Fromo Kesaro

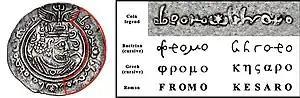
Bactrian script reading of "Fromo Kesaro" ("Rome Caesar") on the coinage of the ruler, with Greek script and Latin script correspondence. The final "υ" after the name is the Greek genitive, i.e. "Of...".

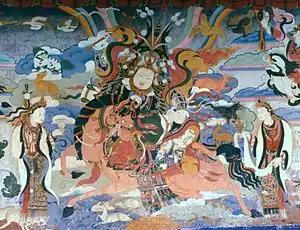
Fromo Kesaro in a mural depicting the Tibetan Epic of King Gesar.

Fromo or Phromo Kesaro (Bactrian script: , phonetical transcription of "Rome Caesar") was a king of the Turk Shahis (also known as the Kabul Shahis), a dynasty of Western Turk or mixed Western Turk-Hephthalite origin, who ruled from Kabul and Kapisa to Gandhara in the 7th to 9th centuries. In Chinese sources "Fromo Kesaro" was transcribed (pinyin: ; jyutping: ), "Fulin" ([[wikt:拂菻|) being the standard [[Tang dynasty]] name for "[[Byzantine Empire]]".